Siping (rubber)

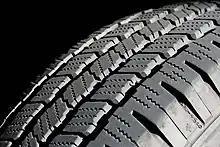
Zigzag sipes on tire tread

Siping is a process of cutting thin slits across a rubber surface to improve traction in wet or icy conditions.